The Fountain of Youth (film)

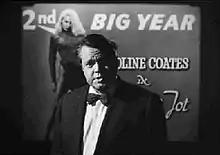
Orson Welles presenting "The Fountain of Youth"

The Fountain of Youth is a 1956 television pilot directed by Orson Welles for a proposed Desilu Productions anthology series that was never produced. Based on a short story by John Collier, the short film narrated onscreen by Welles stars Dan Tobin, Joi Lansing and Rick Jason. "The Fountain of Youth" was televised once, on September 16, 1958, on NBC's "Colgate Theatre". It received the prestigious Peabody Award for 1958, the only unsold television pilot ever to be so honored.